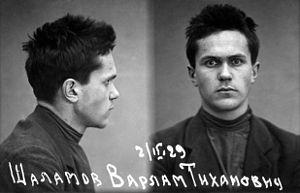
Varlam Tikhonovitch Chalamov est un écrivain soviétique, né le 5 juin 1907 à Vologda, mort le 17 janvier 1982 à Moscou.
Vichéra, auquel son auteur Varlam Chalamov ajoute le sous-titre d'antiroman, est un essai lié à ses séjours, en 1929 et en 1937, dans les camps de concentration de Vichlag et de la Kolyma.